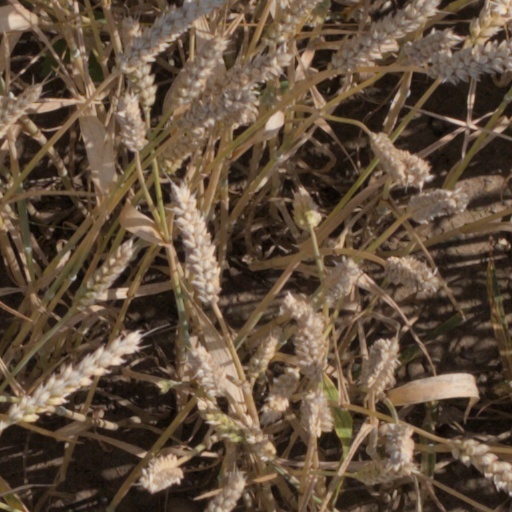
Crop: wheat